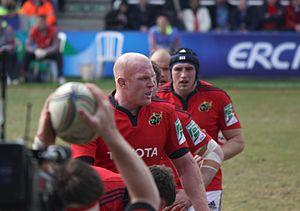
Paul Jeremiah O'Connell, né le 20 octobre 1979 à Limerick, est un joueur de rugby à XV international irlandais. Il a évolué au poste de deuxième ligne avec l'équipe d'Irlande entre 2002 et 2015 et pendant quatorze ans pour la province irlandaise du Munster jusqu'en 2015, année de sa retraite.